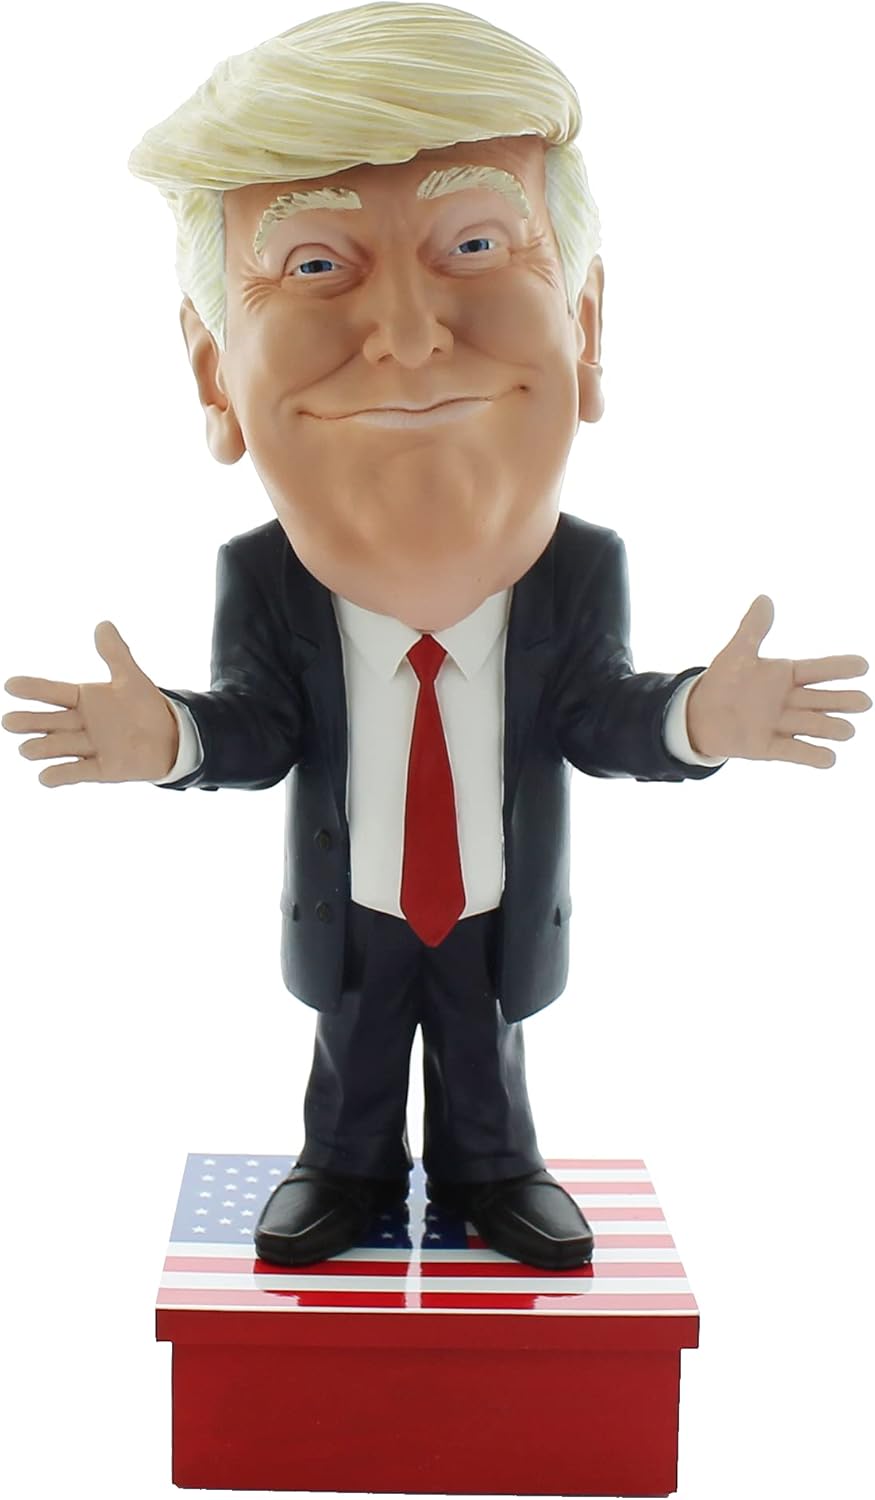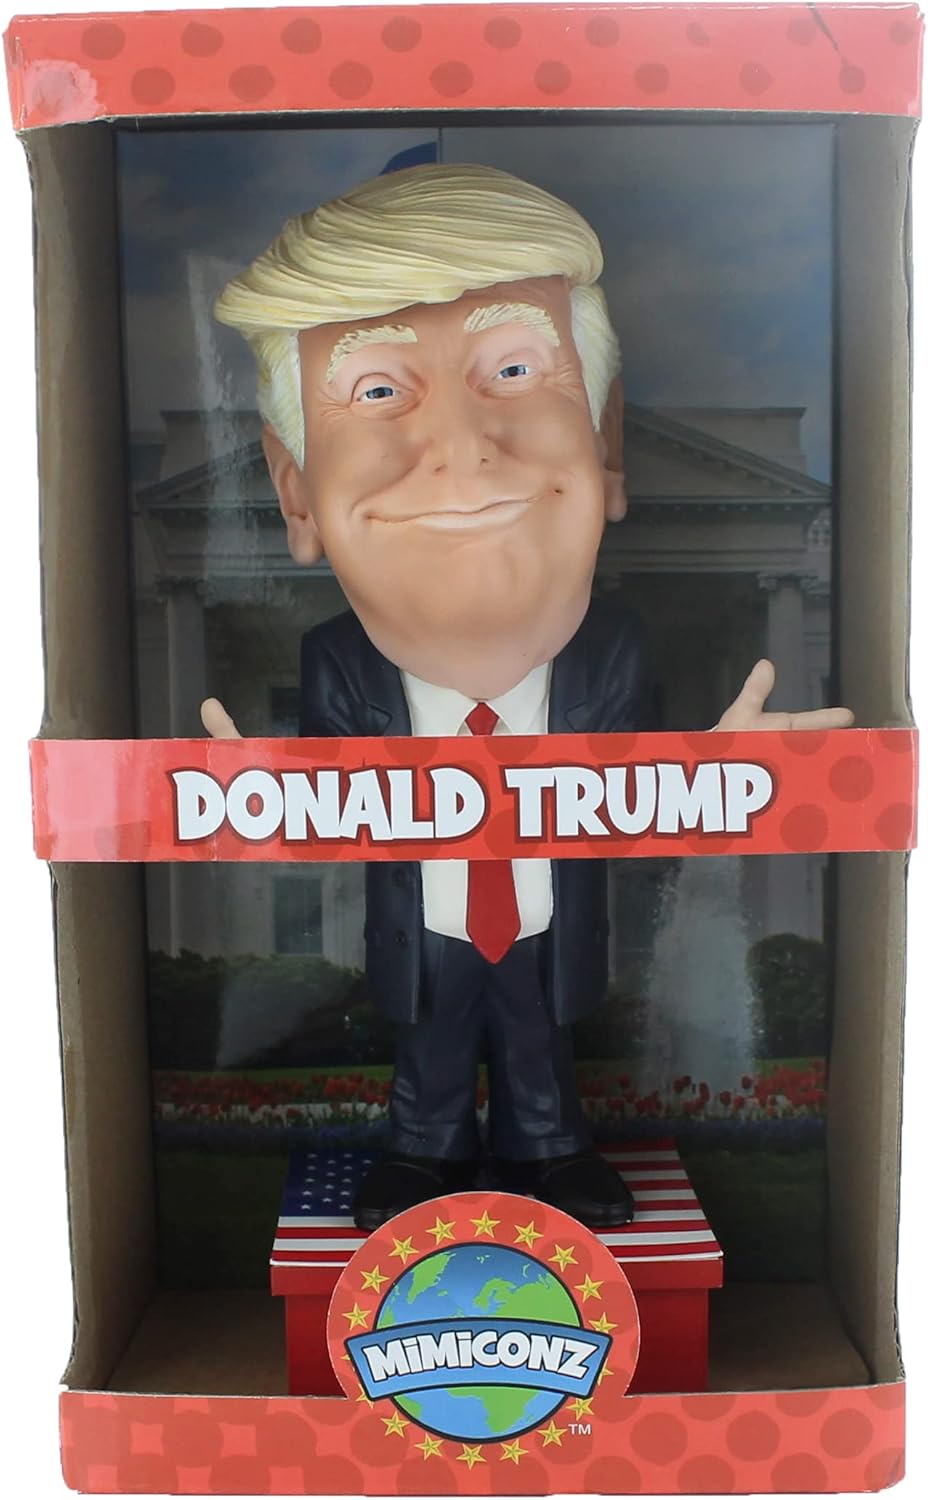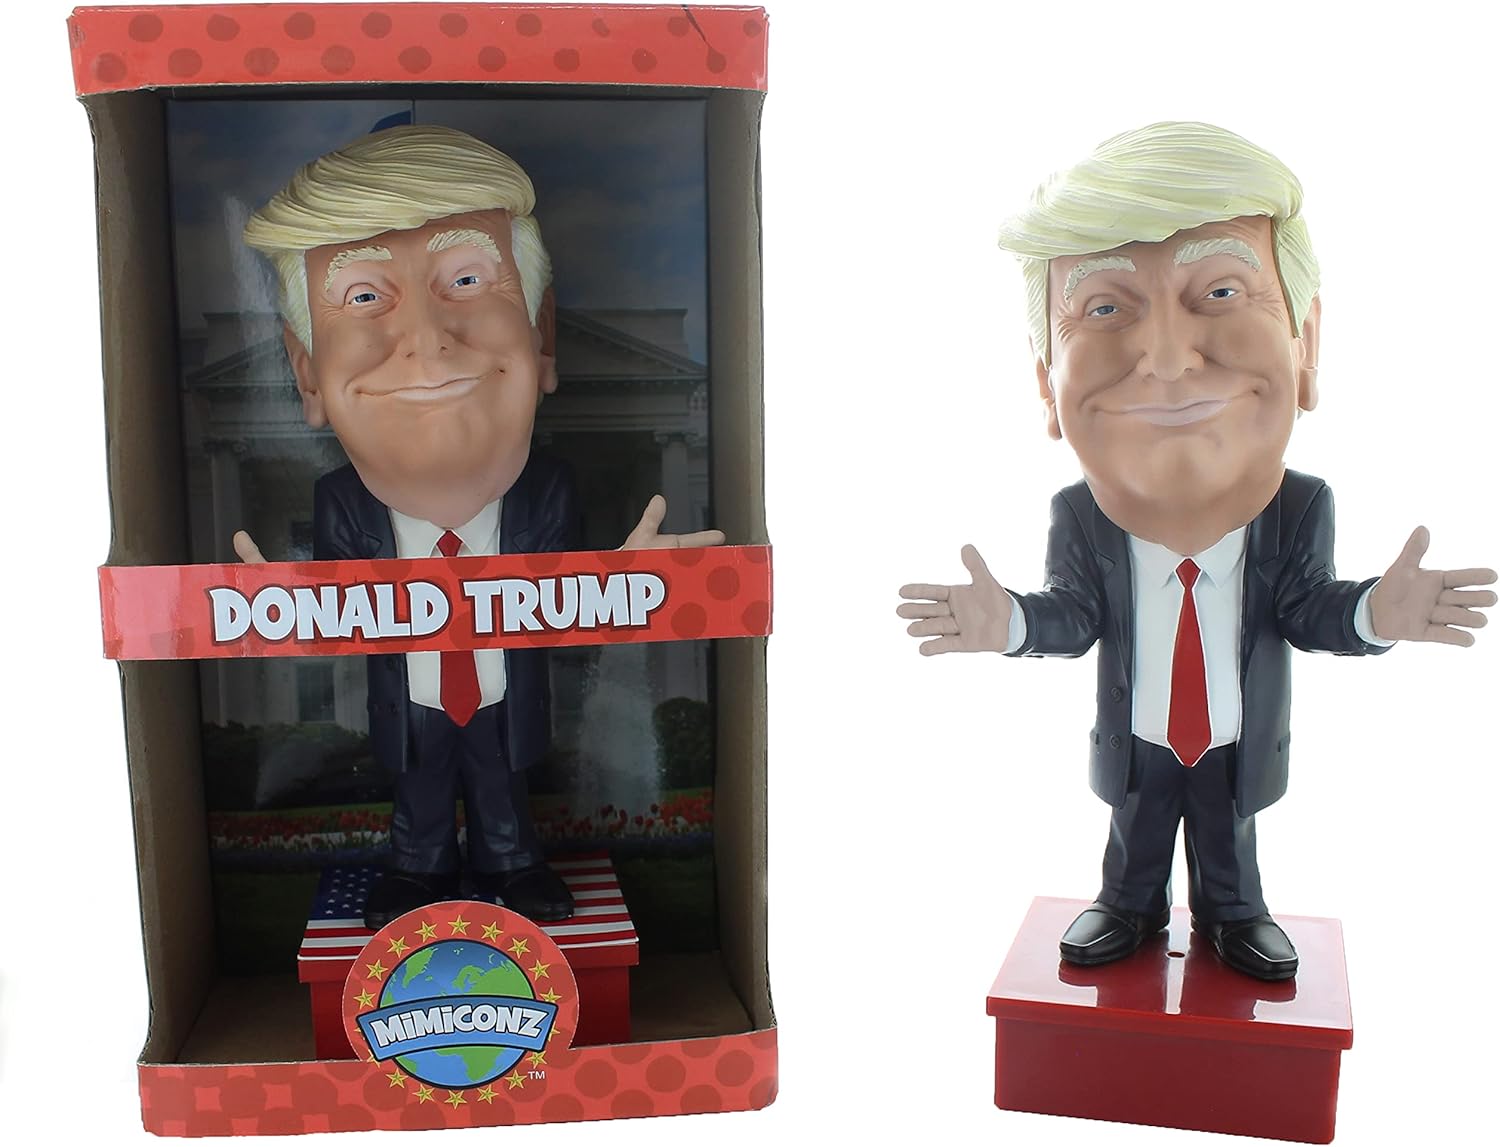
MimiConz Figurines: World Leaders (Donald Trump)
Category: Toys & Games
Mimiconz the brand new Figurine Collectable full of ranges of your favourite real life people - coming soon! Mimiconz World Leader range is the first range of the Mimiconz Brand, with the fantastic triple options of Donald Trump, Joe Biden and Boris Johnson. Mimiconz are hand painted to match the completel life like features of every character. Standing at 20cm high, these are a MUST HAVE for all funny and novelty gifts! Each figure comes with unique packaging that is specific to each Mimiconz character.
Features: Mimiconz Figurine of Ex- American President Donald Trump | Hand painted, lifelike figurine of all your favourite World Leaders. | Each figure is 20cm high and hand painted to create the real lifelike look of the character | Each figure comes with a unique packaging that is specific for each Mimiconz character. | Recommended Age: 3 years and up